Ed Templeton

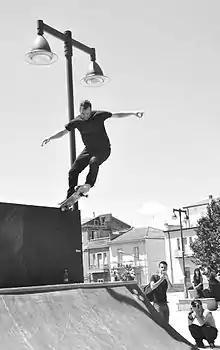
Templeton in 2010

Ed Templeton (born July 28, 1972) is an American professional skateboarder, contemporary artist, and photographer. He is the founder of the skateboard company, Toy Machine, a company that he continues to own and manage. He is based in Huntington Beach, California.